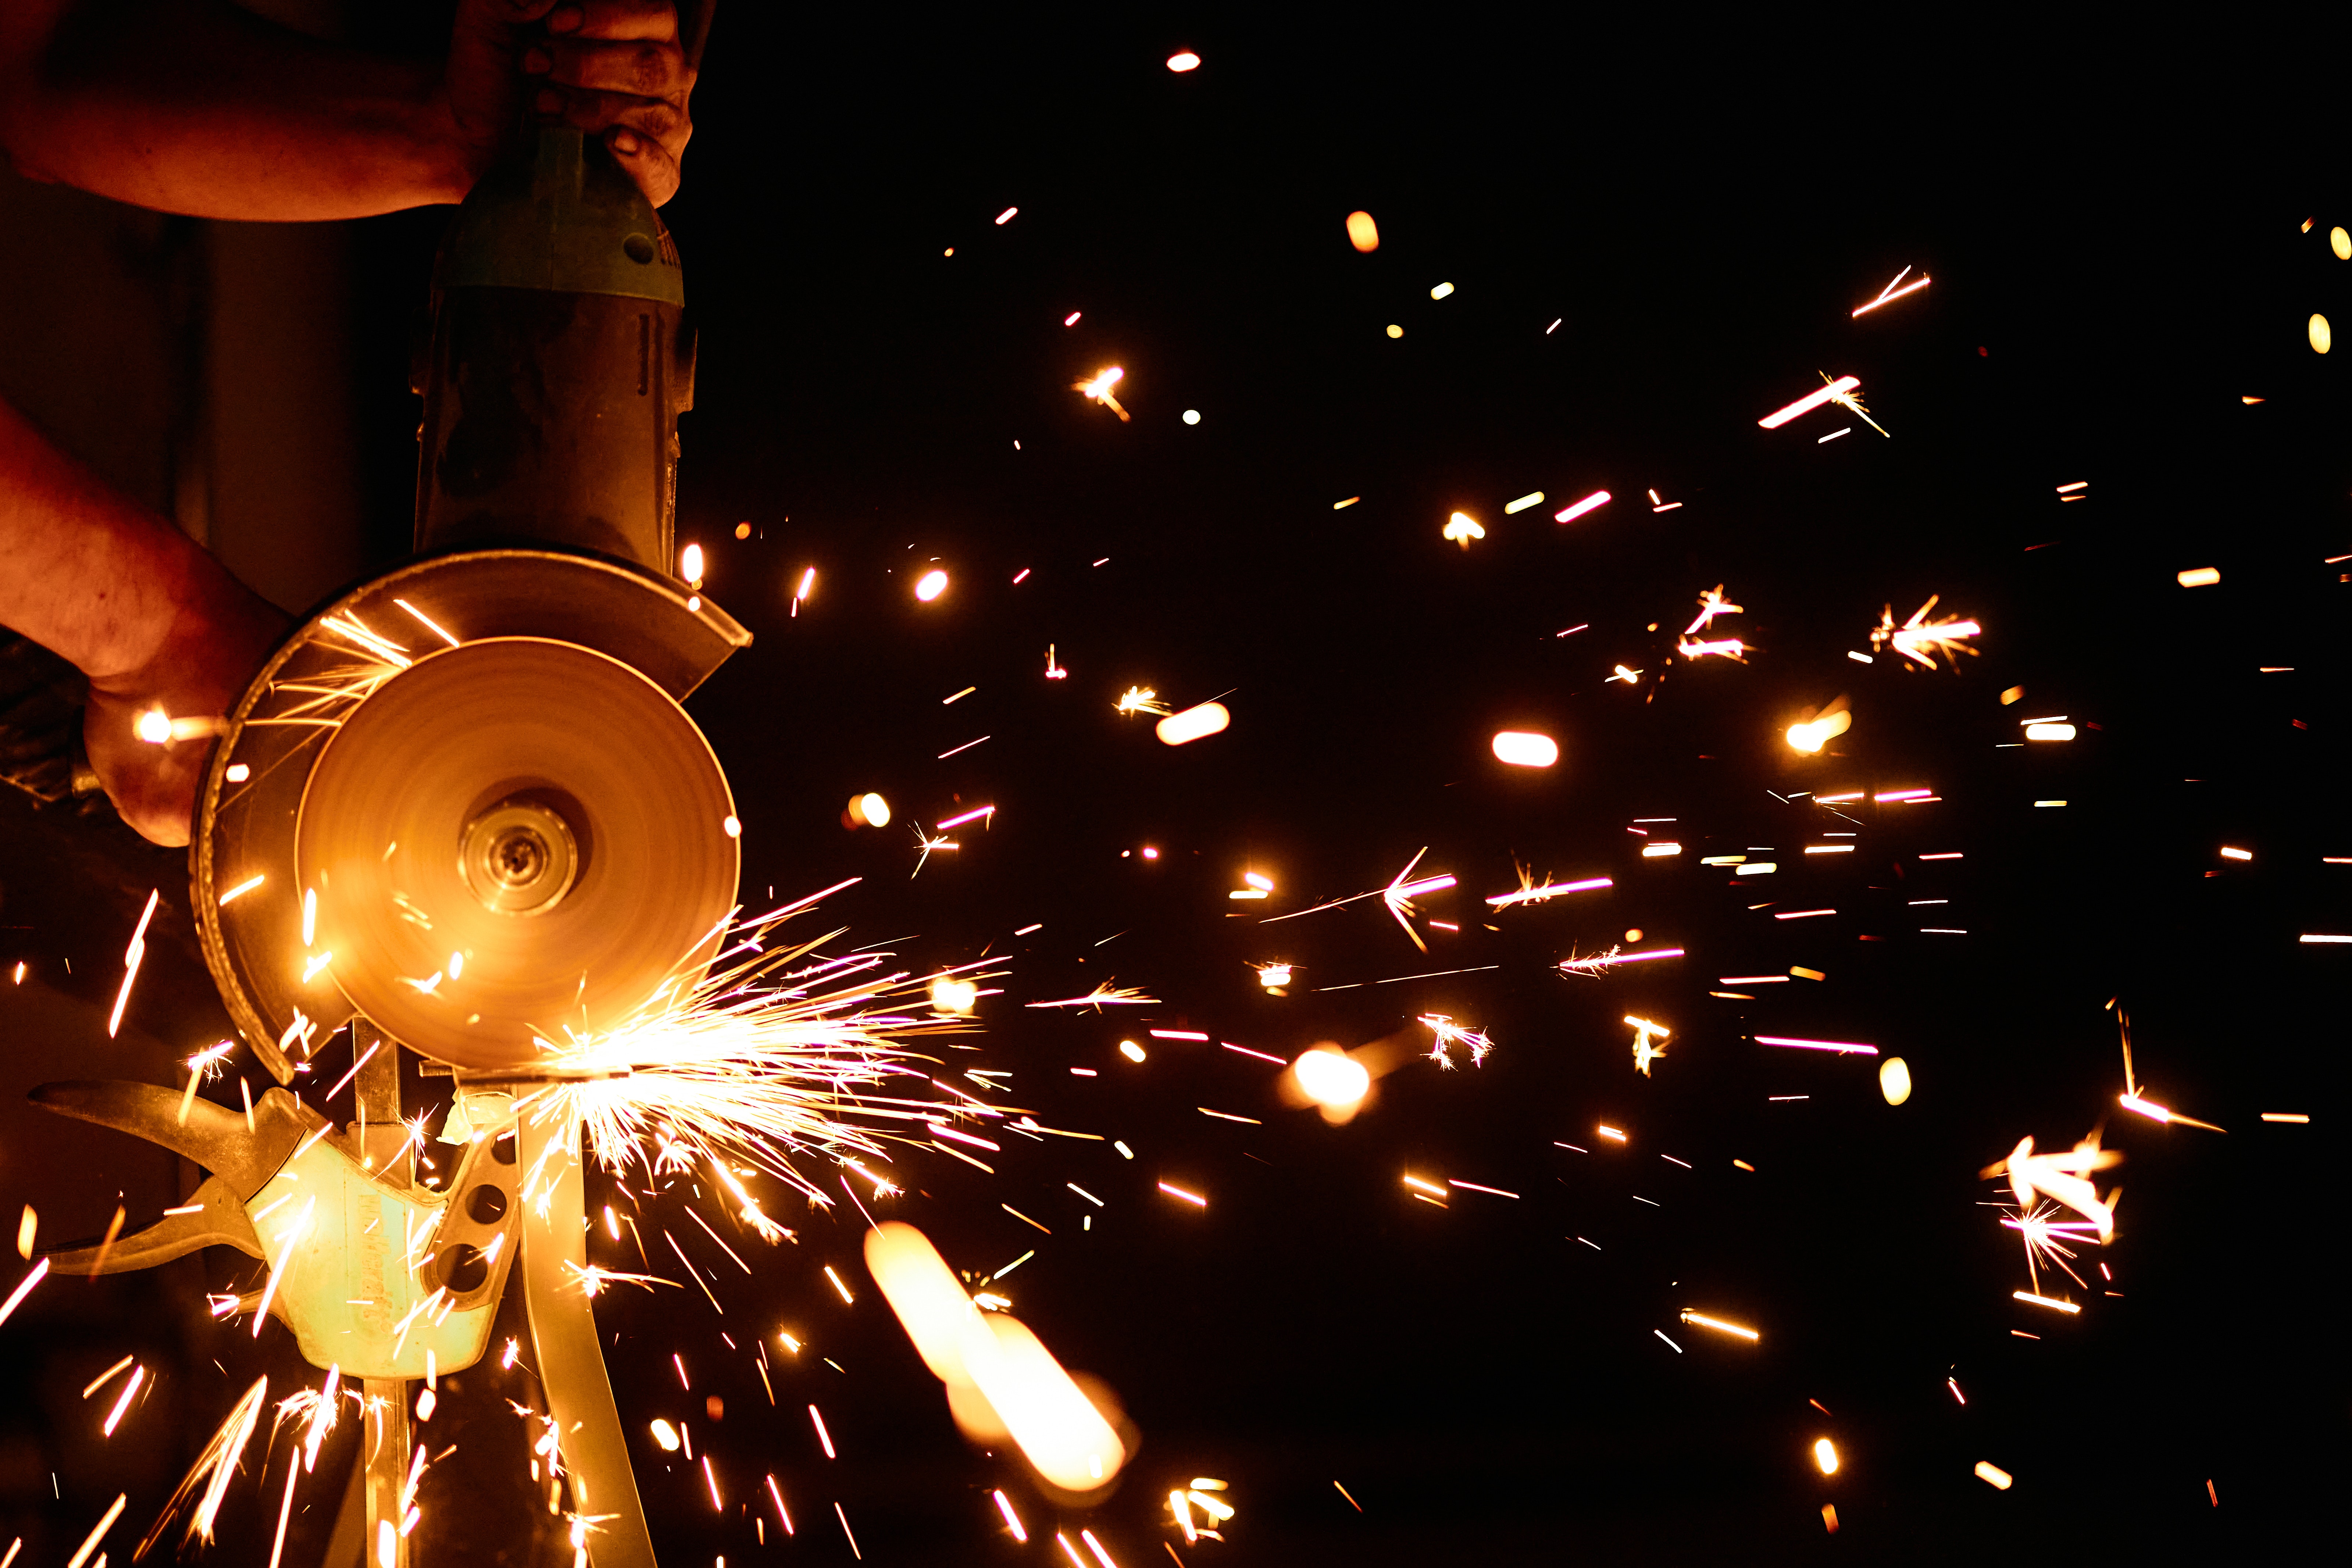
natural, hat, fire, heat, gas, event, circle, flame, midnight, holiday, darkness, metal, night, entertainment, diwali, fireworks, font, machine